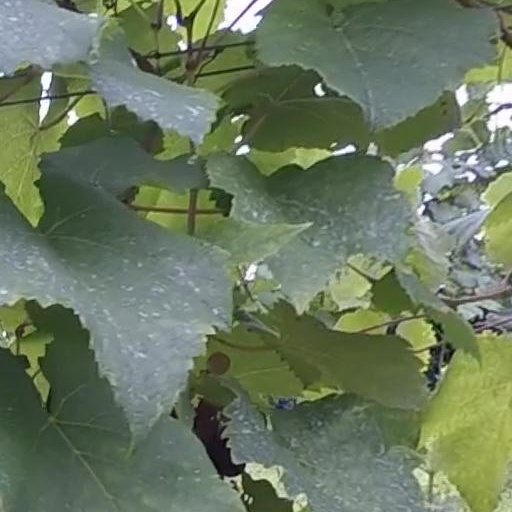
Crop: grape